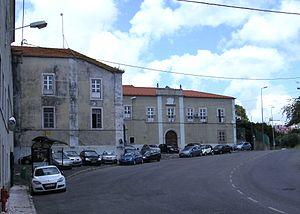
Cet article recense les monuments nationaux du district de Lisbonne, au Portugal.